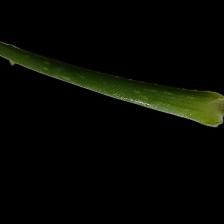
Plant: Aloe Vera